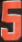
Number: 5